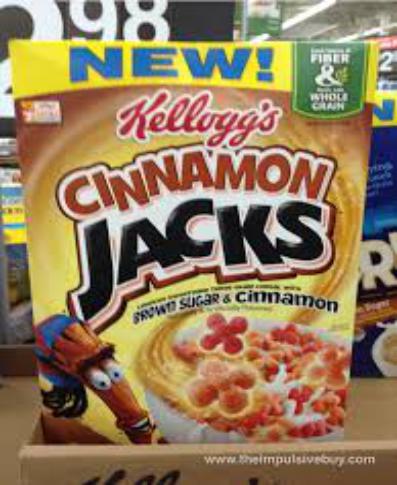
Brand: Cinnamon Jacks
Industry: Food